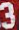
Number: 3